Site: brandenburg
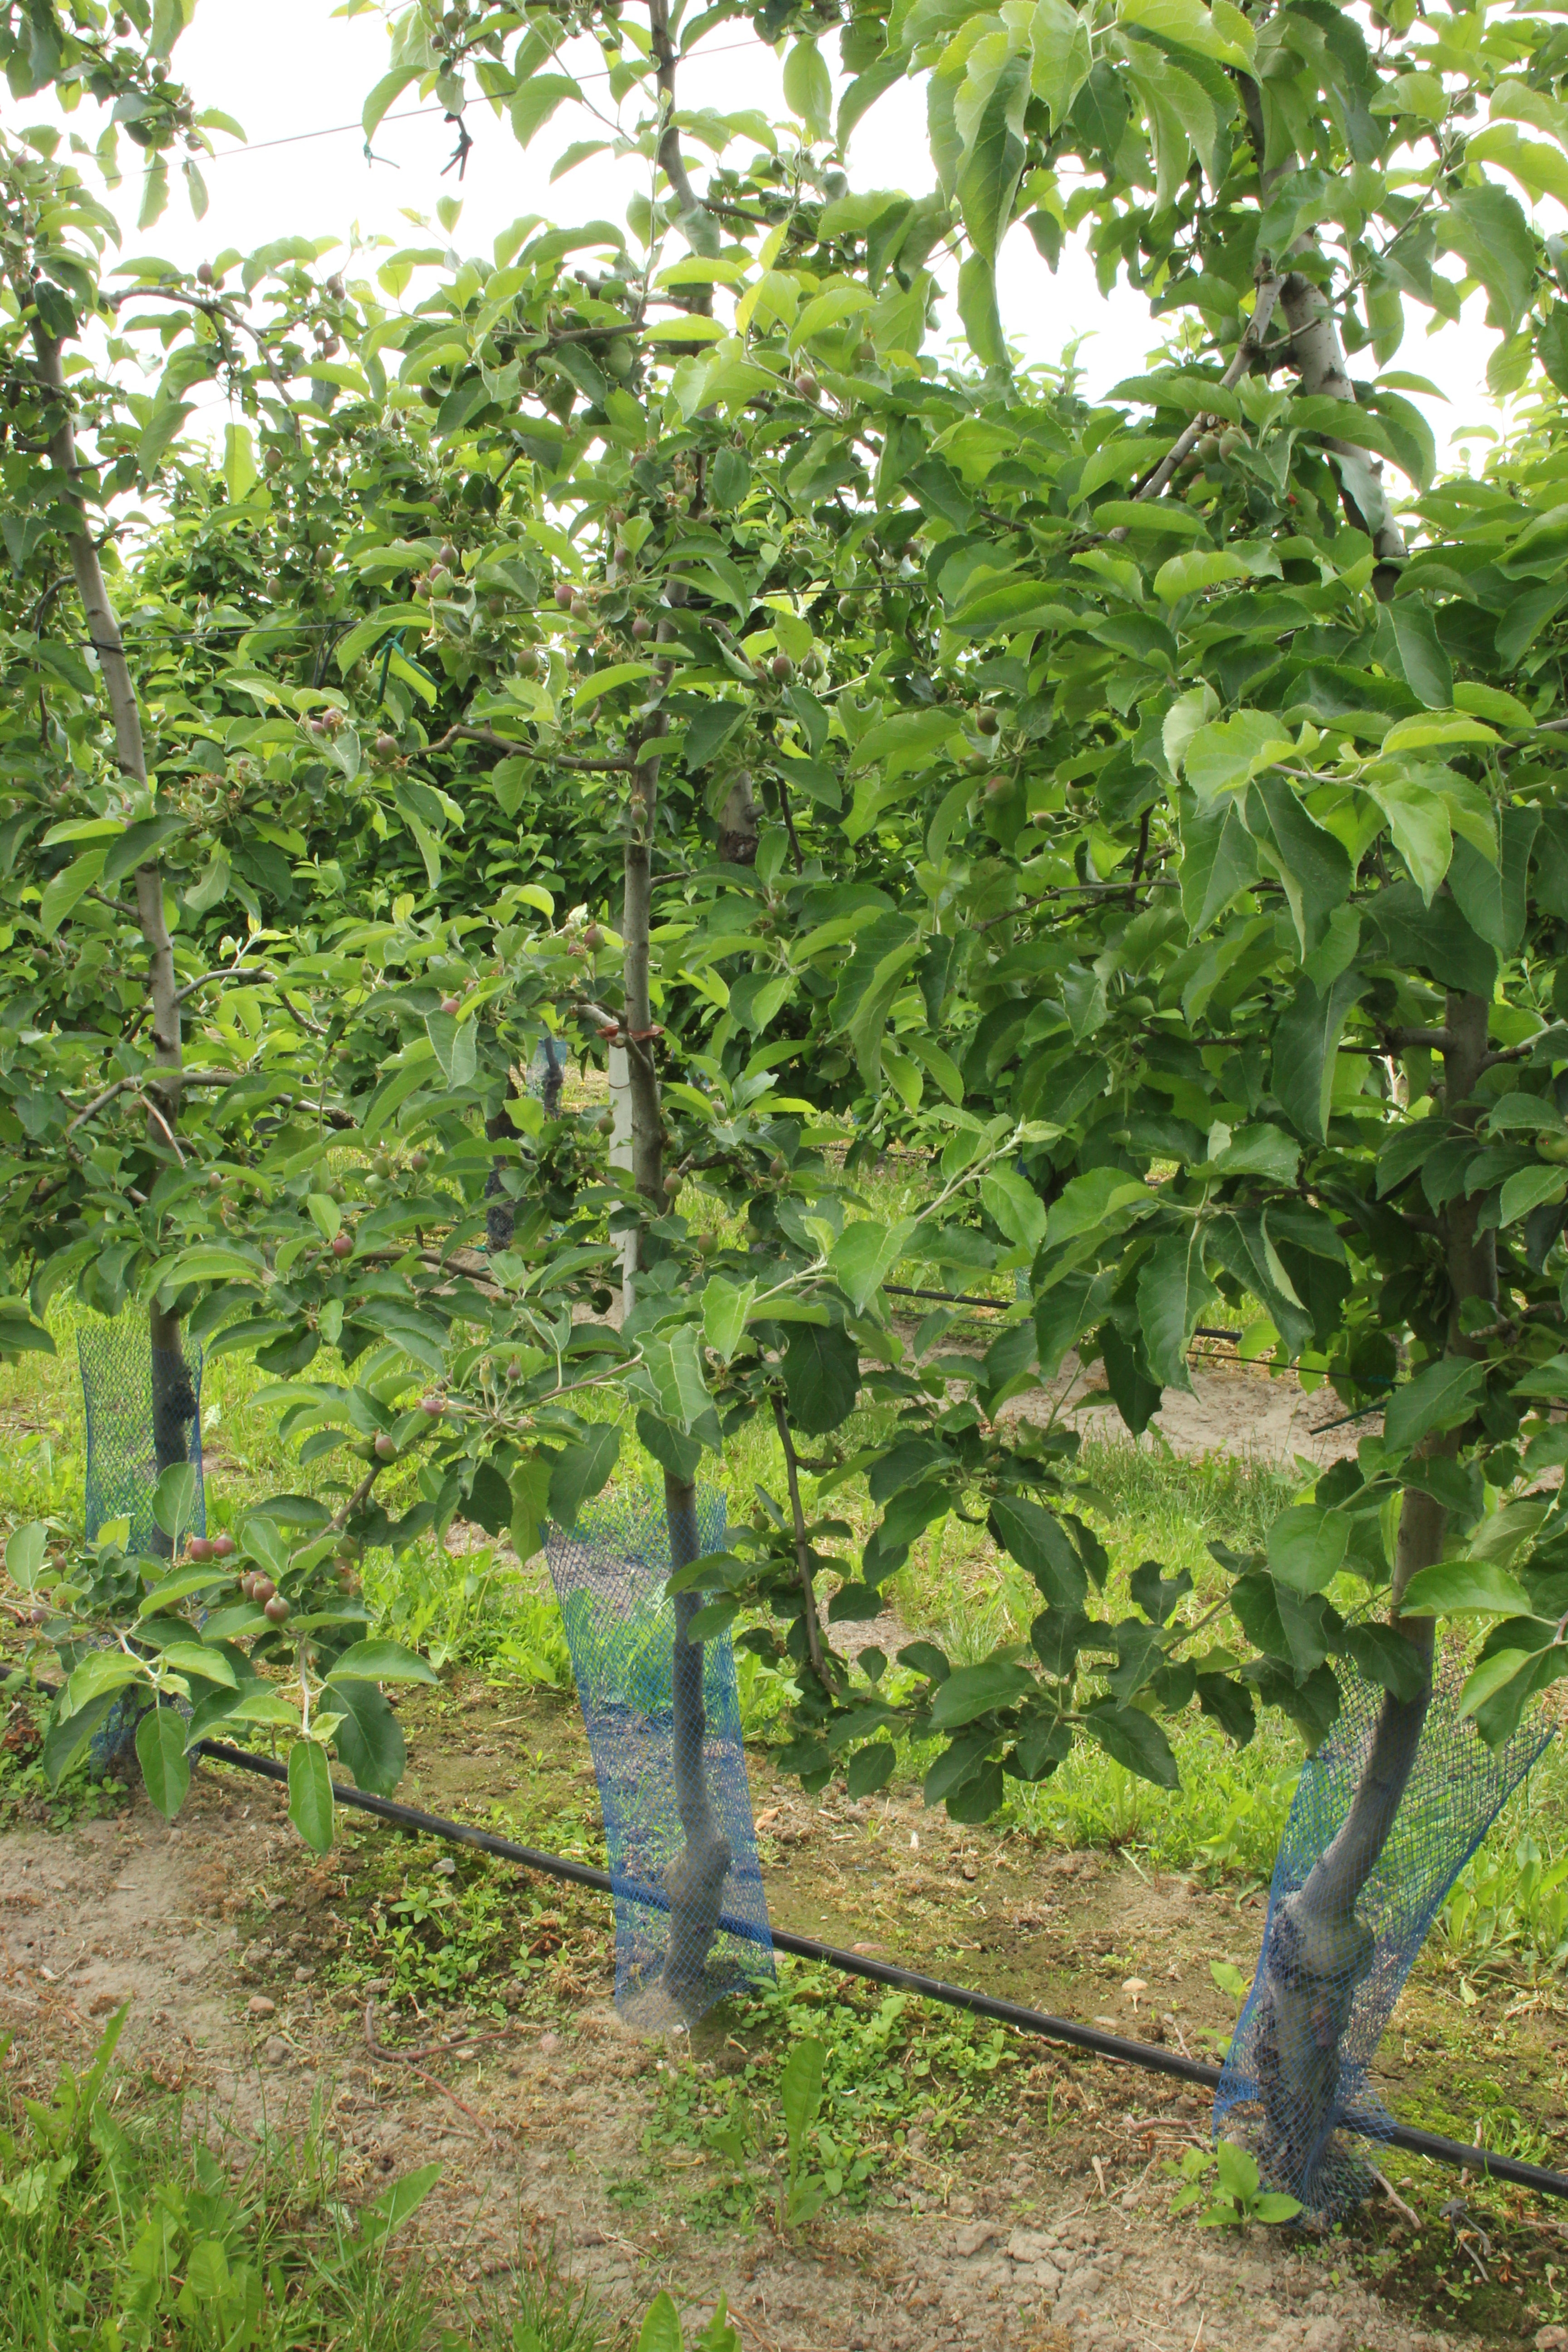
Growth stage (BBCH 72): Development of fruit